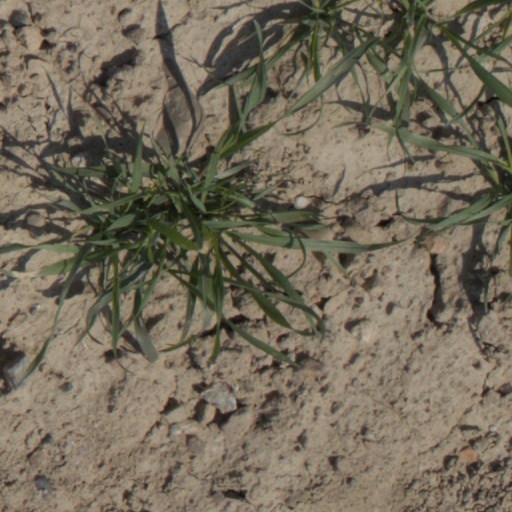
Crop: wheat